George Sisler

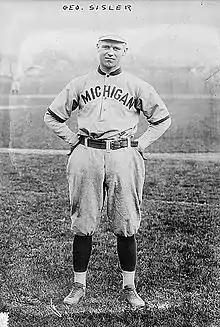
Sisler with the University of Michigan Wolverines

In 1910, Sisler signed a professional contract with the Akron Champs of the Ohio–Pennsylvania League, but he never played in the league or earned any money. Instead, he followed his parents' wishes and attended the University of Michigan, where he majored in mechanical engineering and played college baseball. Freshmen were not allowed to play on Michigan's varsity teams, so Sisler pitched for an intra-campus team representing the school's engineering students in 1912, striking out 20 batters in seven innings during one game. After the season, he pitched for an industrial team in Akron. Barney Dreyfuss, owner of the Pittsburgh Pirates, was impressed when he observed Sisler in a game. He purchased Sisler's contract and tried to force the player to join his ballclub in 1912. Refusing to report, Sisler was placed on the Pirates' suspended list, which threatened his professional eligibility.